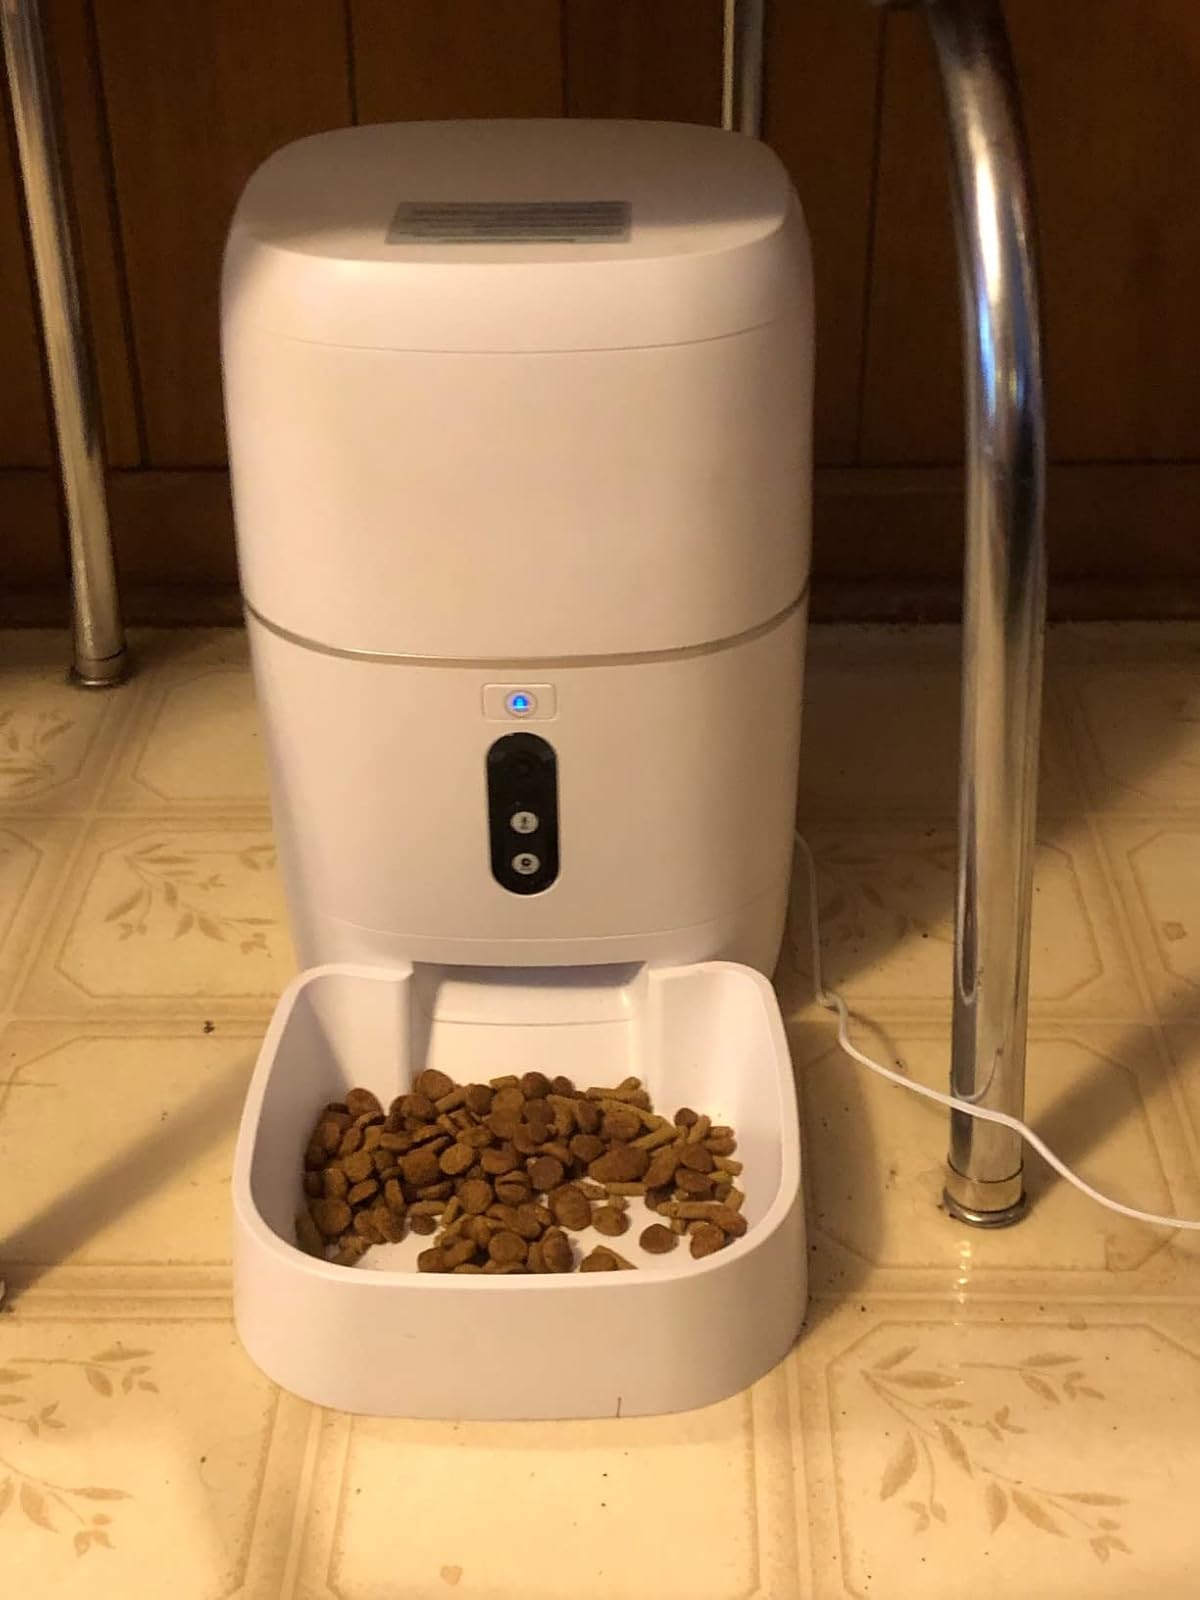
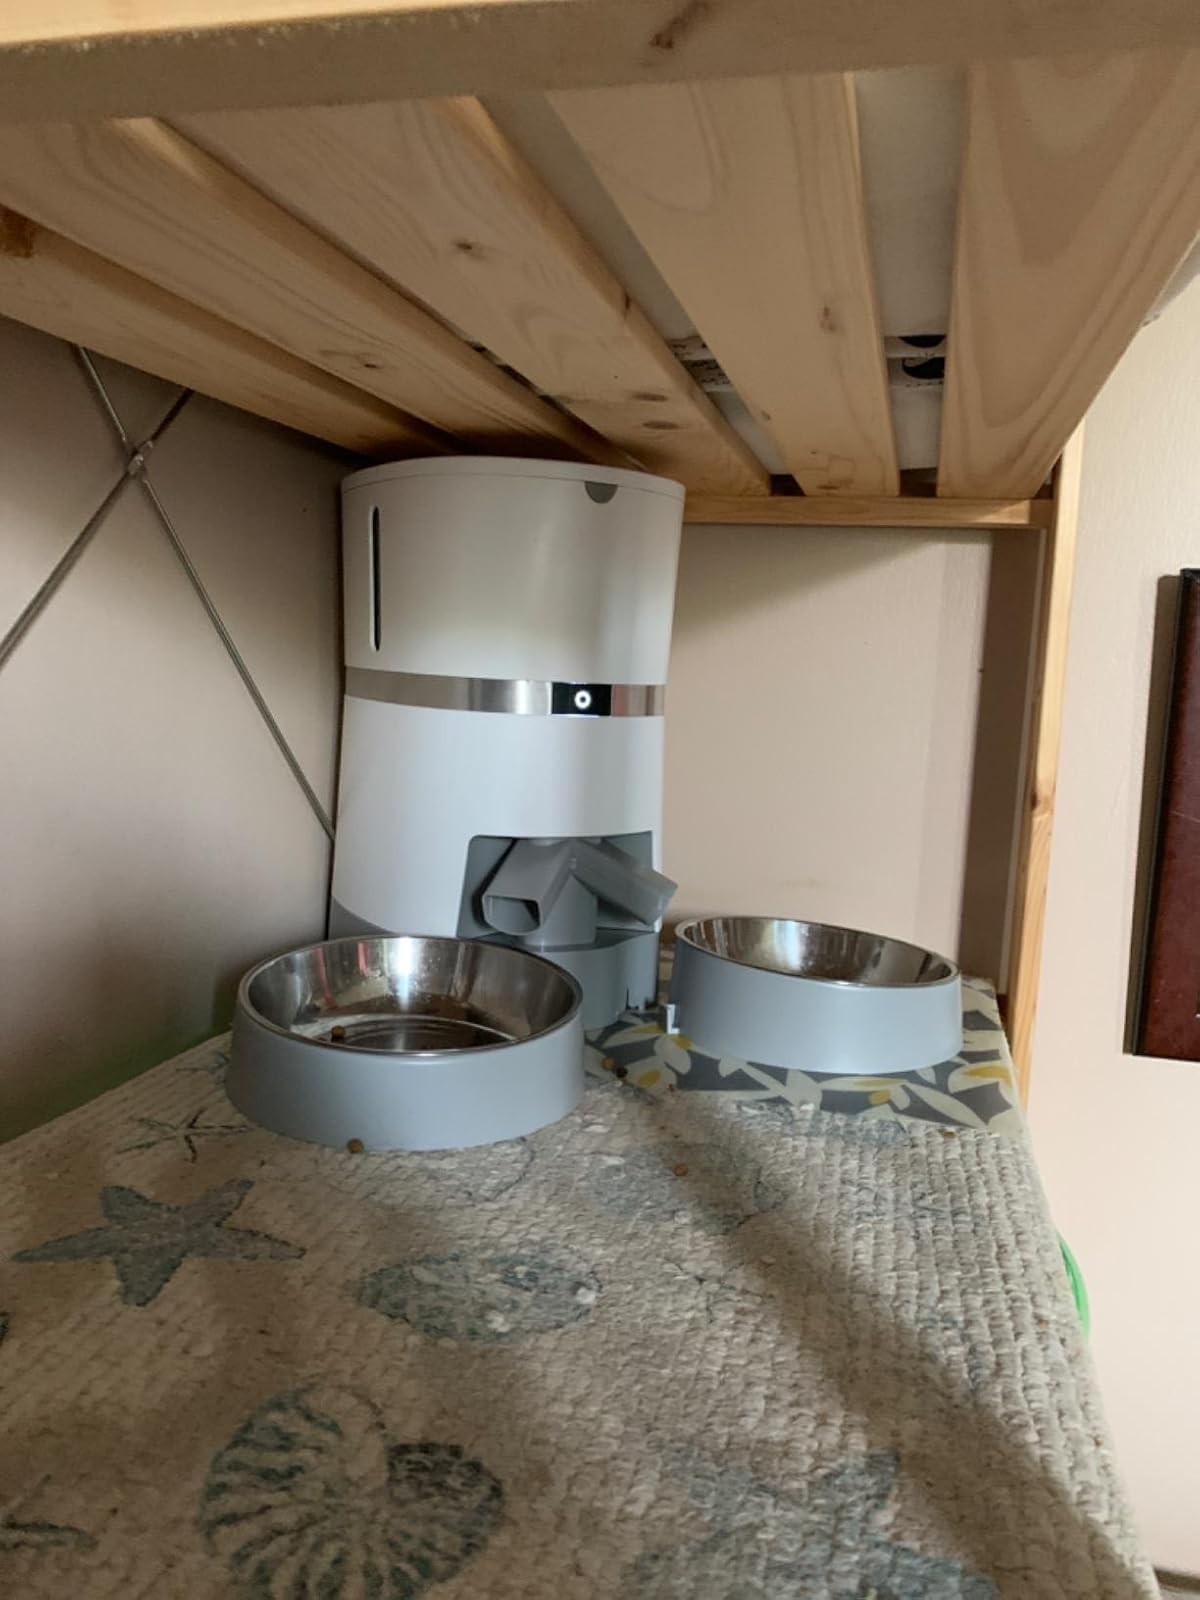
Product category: items_feeder
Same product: no